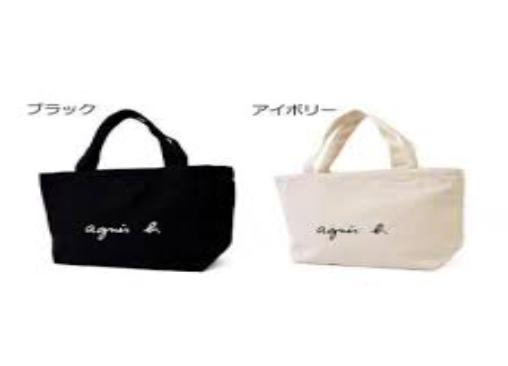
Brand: Agnes b
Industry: Clothes